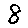
Label: 8